The Randi Rhodes Show

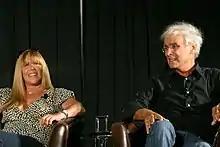
Randi Rhodes and talk show host, Mike Malloy

On April 23, 2009, "The Randi Rhodes Show" became part of the Premiere Radio Networks affiliate network. Premiere announced that Rhodes would be joining the network beginning May 11, 2009, and would air daily in the 3-6 PM Eastern time slot. The show was based out of Washington, D.C. and can be heard on XM Satellite Radio's 'Talk Radio' channel 168.